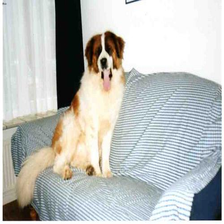
Species: dog
Breed: saint bernard